Weird War Tales

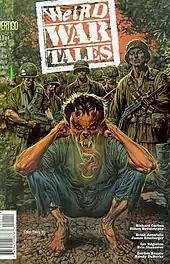
Cover of "Weird War Tales" (vol. 2) #1 (June 1997), art by Glenn Fabry.

"Weird War Tales" was revived for DC Comics' Vertigo imprint in 1997. It was published as a four-issue limited series, followed by two one-shot special issues in 2000 and 2010.